Valeria Piazza

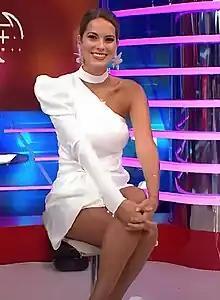
Piazza as Miss Peru 2016 in América Televisión

Valeria Piazza Vásquez (born 8 December 1989) is a Peruvian social communicator, model, and beauty pageant titleholder who won Miss Peru 2016 and represented Peru at the Miss Universe 2016 pageant where she was a semifinalist.